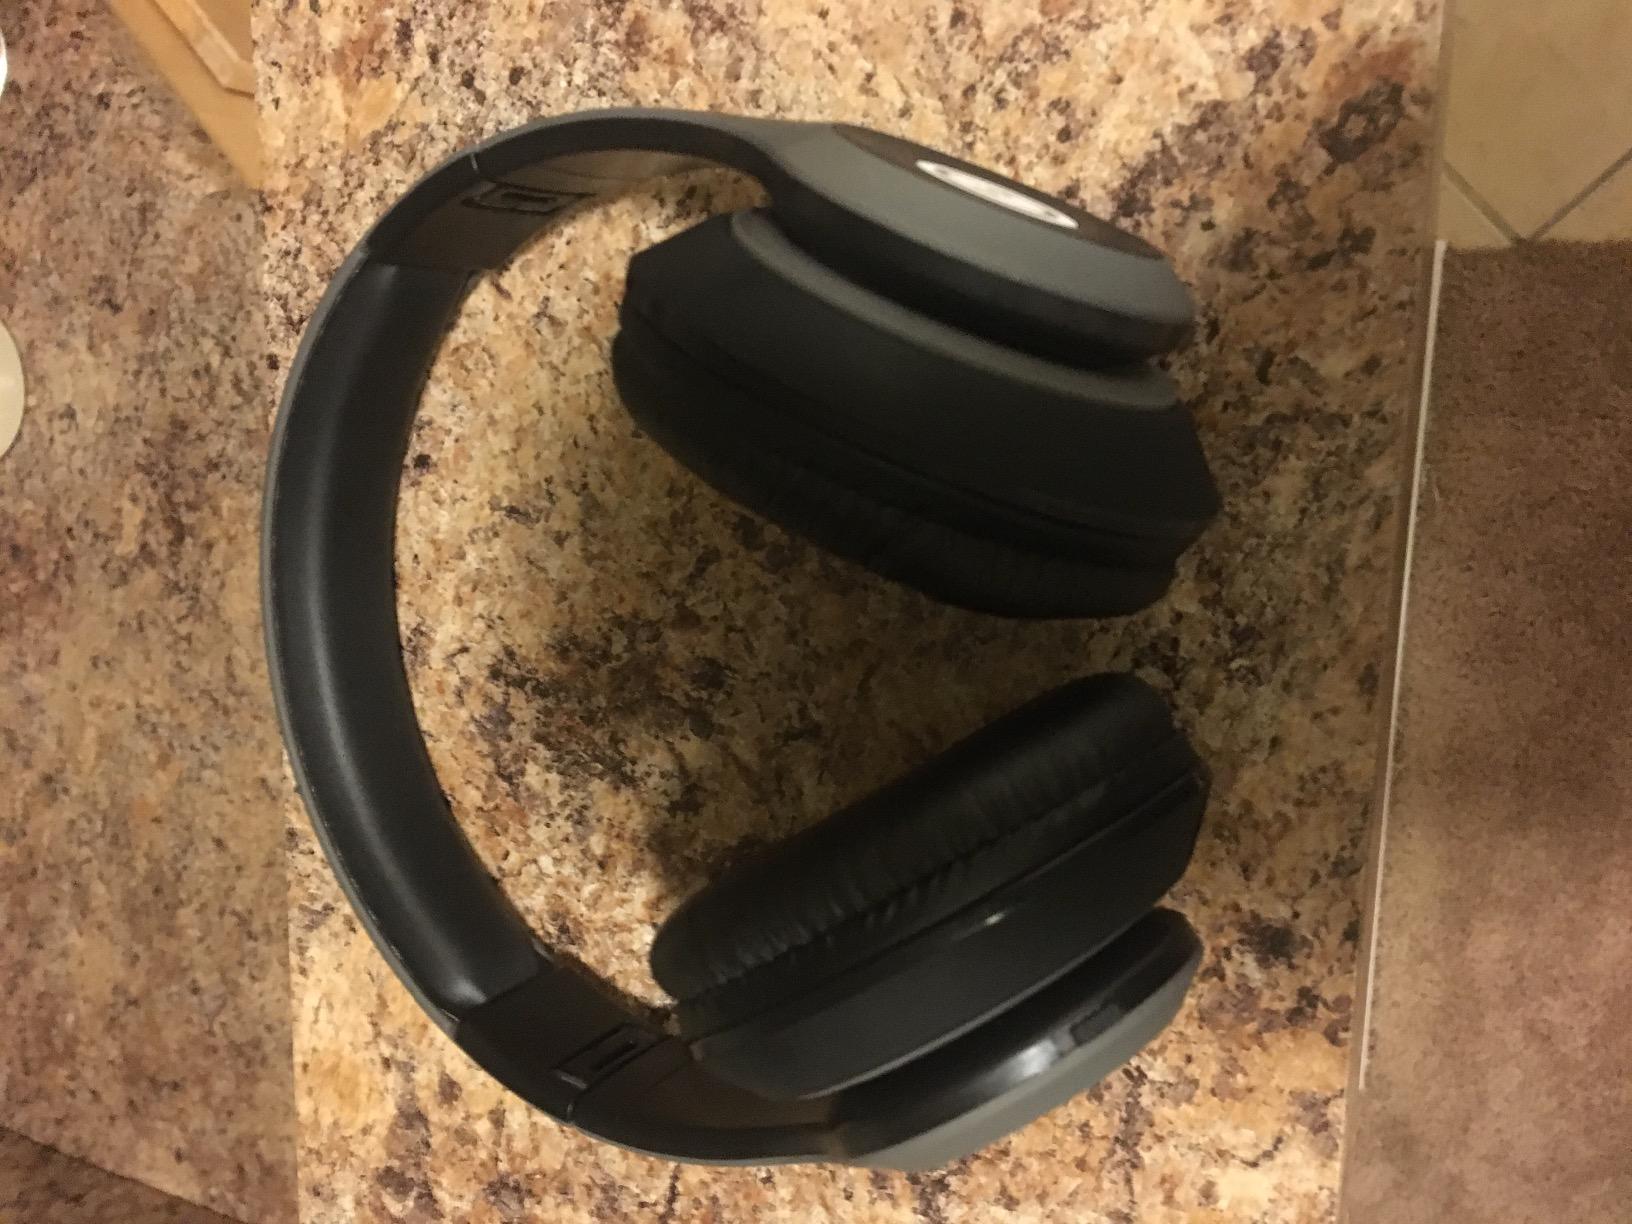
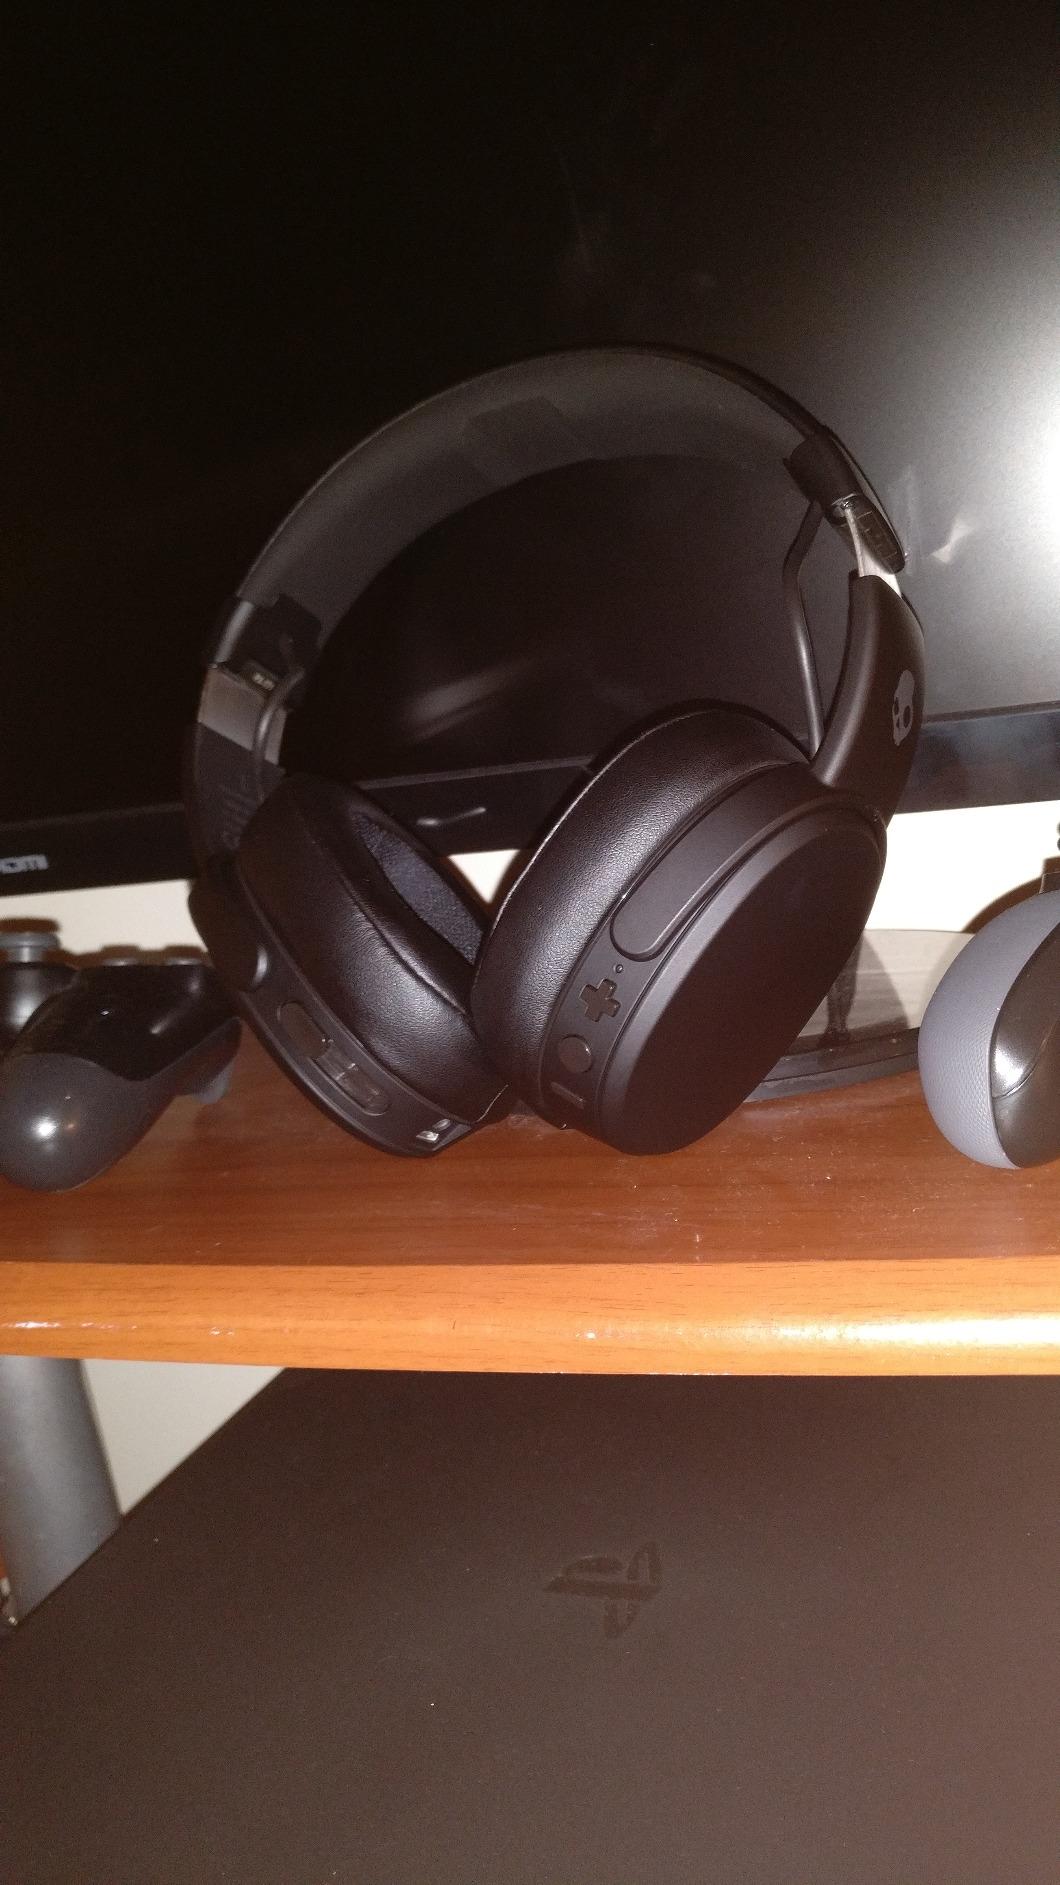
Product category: headphones
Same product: no